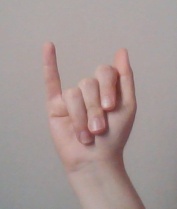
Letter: meem